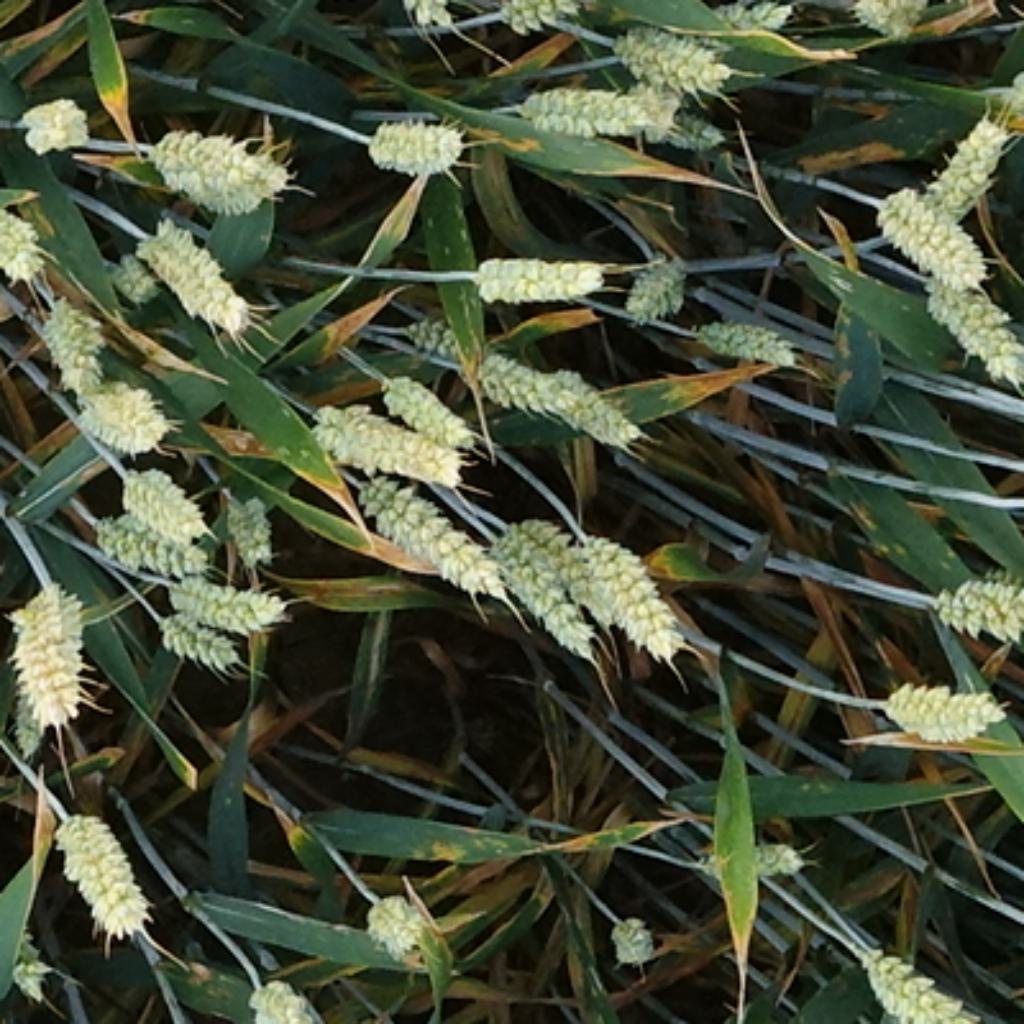
Country: France
Location: VSC
Wheat development stage: Filling - Ripening